Fortified wine

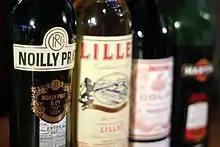
A collection of vermouth and quinquina bottles, including Noilly Prat Extra Dry, Lillet Blanc, Dolin Rouge, and Martini & Rossi Rosso

Fortified wine is a wine to which a distilled spirit, usually brandy, has been added. In the course of some centuries, winemakers have developed many different styles of fortified wine, including port, sherry, madeira, Marsala, Commandaria wine, and the aromatised wine vermouth.